Branksome Hall Asia

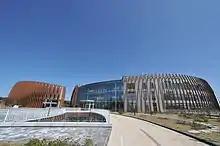
Branksome Hall Asia's Campus

Branksome Hall Asia is an independent educational institution in Seogwipo, Jeju Province, South Korea. The institution opened in October 2012 and is the city campus of the Canadian school Branksome Hall.